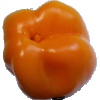
Label: Pepper Yellow 1